Tommy Douglas

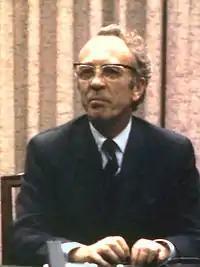
Douglas,

The 1958 Canadian general election was a disaster for the CCF; its caucus was reduced to eight, and party leader M. J. Coldwell lost his own seat. The CCF executive knew that their party was dying and needed radical change. The executive persuaded Coldwell to remain as leader, but the party also needed a leader in the House of Commons to replace him, because he obviously was no longer a Member of Parliament. The CCF parliamentary caucus chose Hazen Argue as its new leader in the House. During the lead-up to the 1960 CCF convention, Argue was pressing Coldwell to step down; this leadership challenge jeopardized plans for an orderly transition to the new party that was being planned by the CCF and the Canadian Labour Congress. CCF national president David Lewis – who succeeded Coldwell as president in 1958, when the national chairman and national president positions were merged – and the rest of the new party's organizers opposed Argue's manoeuvres and wanted Douglas to be the new party's first leader. To prevent their plans from being derailed, Lewis unsuccessfully attempted to persuade Argue not to force a vote at the convention on the question of the party's leadership, and there was a split between the parliamentary caucus and the party executive on the convention floor. Coldwell stepped down as leader, and Argue replaced him, becoming the party's final national leader.